List of birds of Nauru

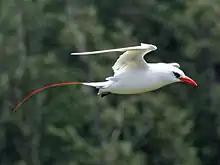
white seabird with orange beak and long red tail

Laridae is a family of seabirds consisting of gulls, terns, and skimmers. Gulls are typically grey or white, often with black markings on the head or wings. Terns are generally smaller than gulls with more pointed wings and bills, many also having forked tails which help with aerial manoeuvrability. Both species can be found inland near lakes and rivers, however gulls have adapted well to human presence and can often be found in urban centers. Black noddies are extensively hunted as food in Nauru.